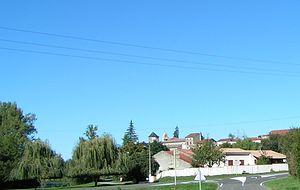
Couladère Image presonnelle Catégorie: Image GFDL